Resurgence (2024)

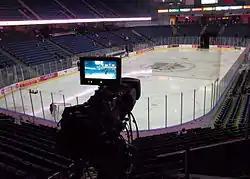
The event was held at the Toyota Arena in Ontario, California.

In October 2019, NJPW announced their expansion into the United States with their new American division, New Japan Pro-Wrestling of America (NJoA). On July 31, 2020, NJPW announced a new weekly series titled "NJPW Strong"; the series would be produced by NJoA. On January 30, 2023, NJPW announced that all of the promotion's future American events would be branded under the "Strong" name. NJoA PPVs have since aired under the "NJPW Strong Live" banner; these PPV events will later air as part of the "NJPW Strong on Demand" series.